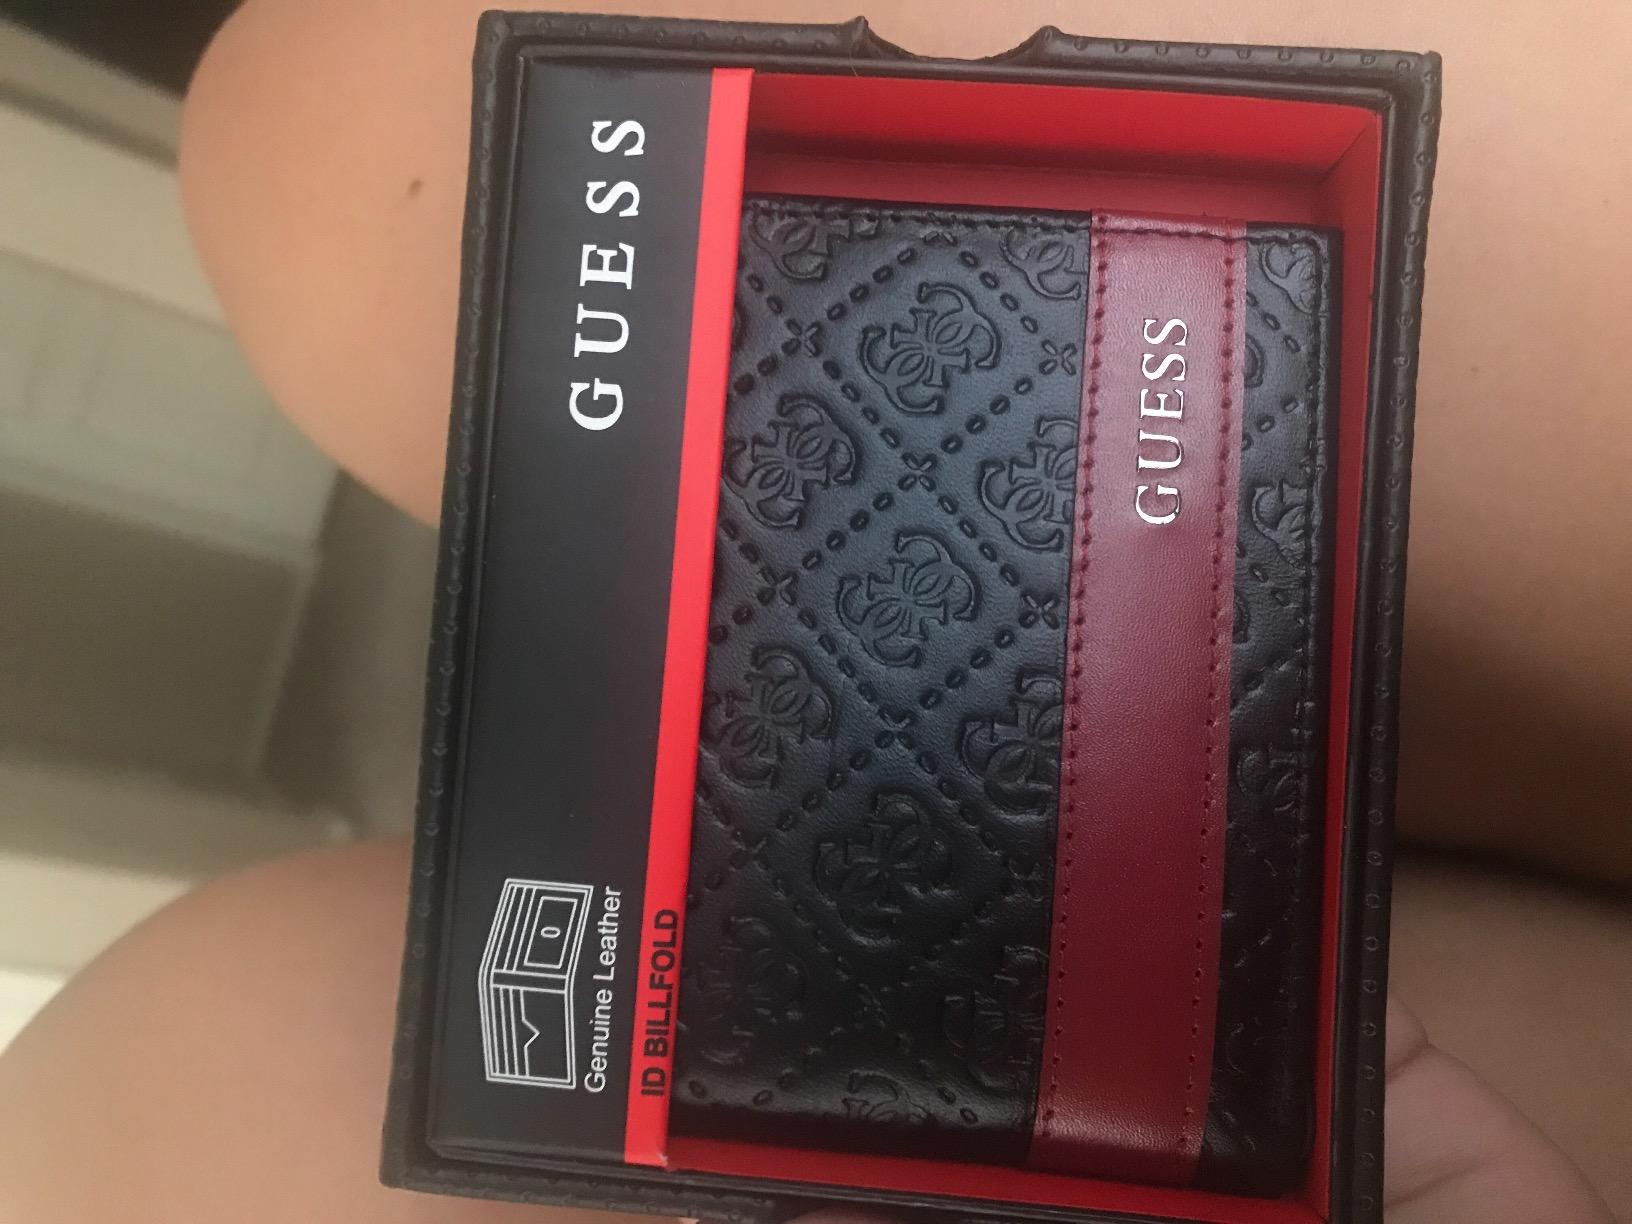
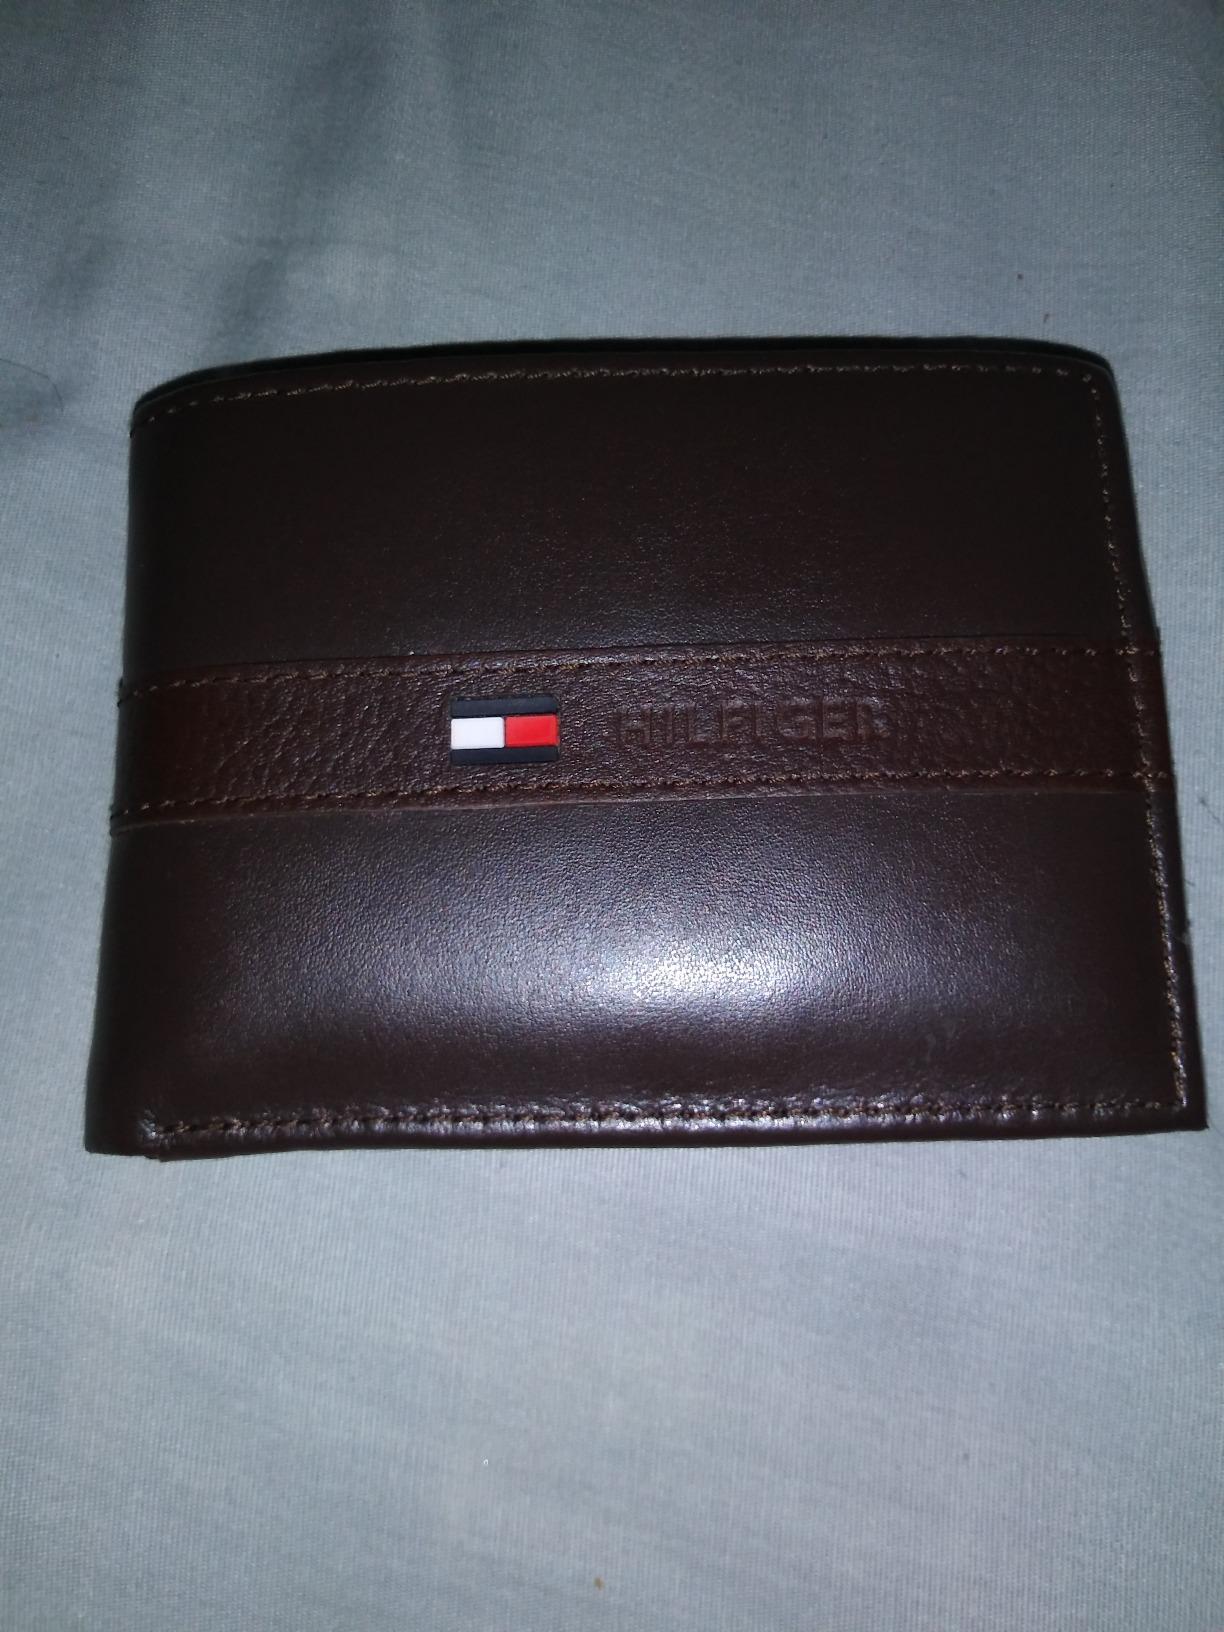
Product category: accessories_wallet
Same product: no